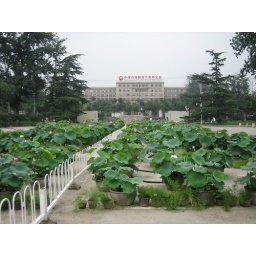
Lotus flowers in front of our classroom building. The building way in the distance there is the Institute for Petroleum Studies.